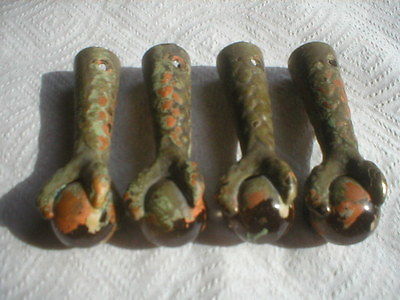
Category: table